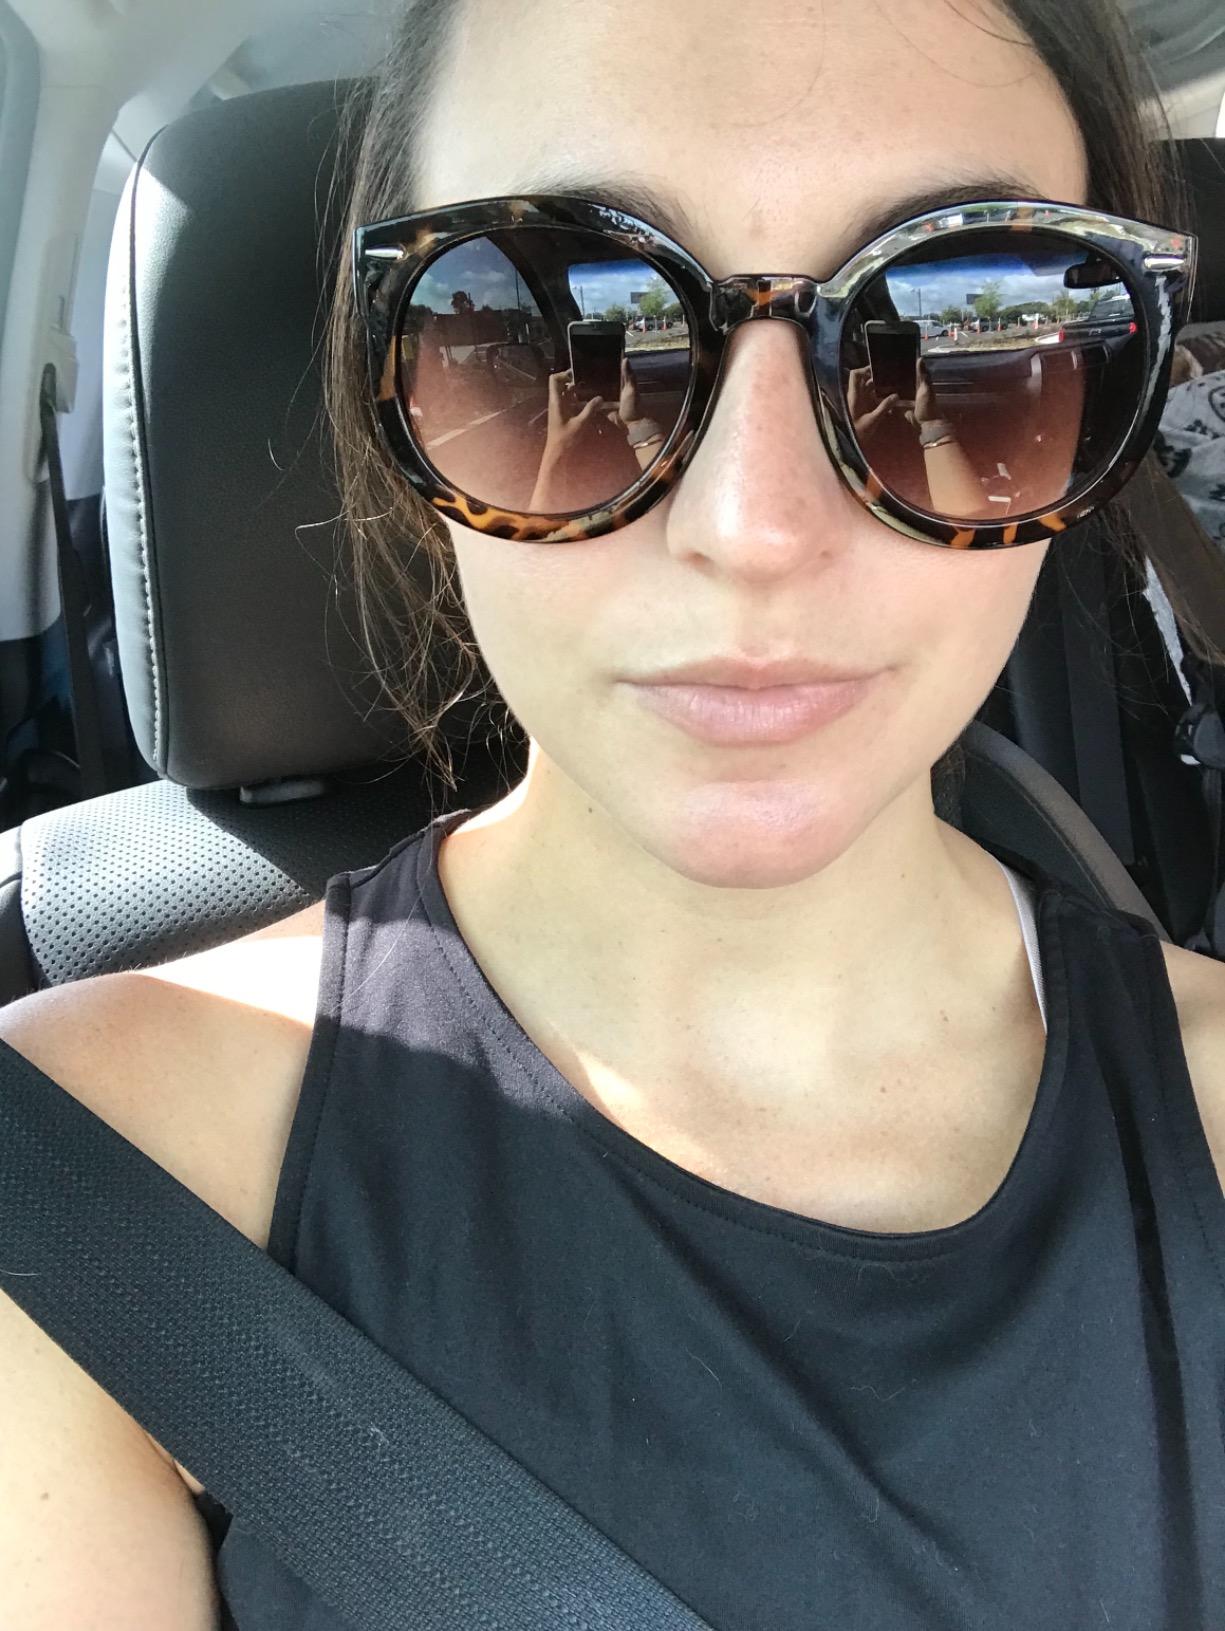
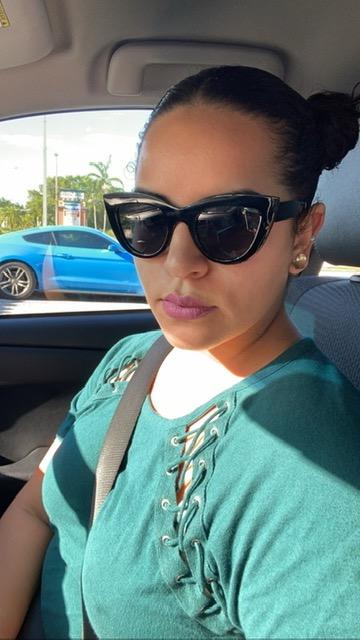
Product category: accessories_sunglasses
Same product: no